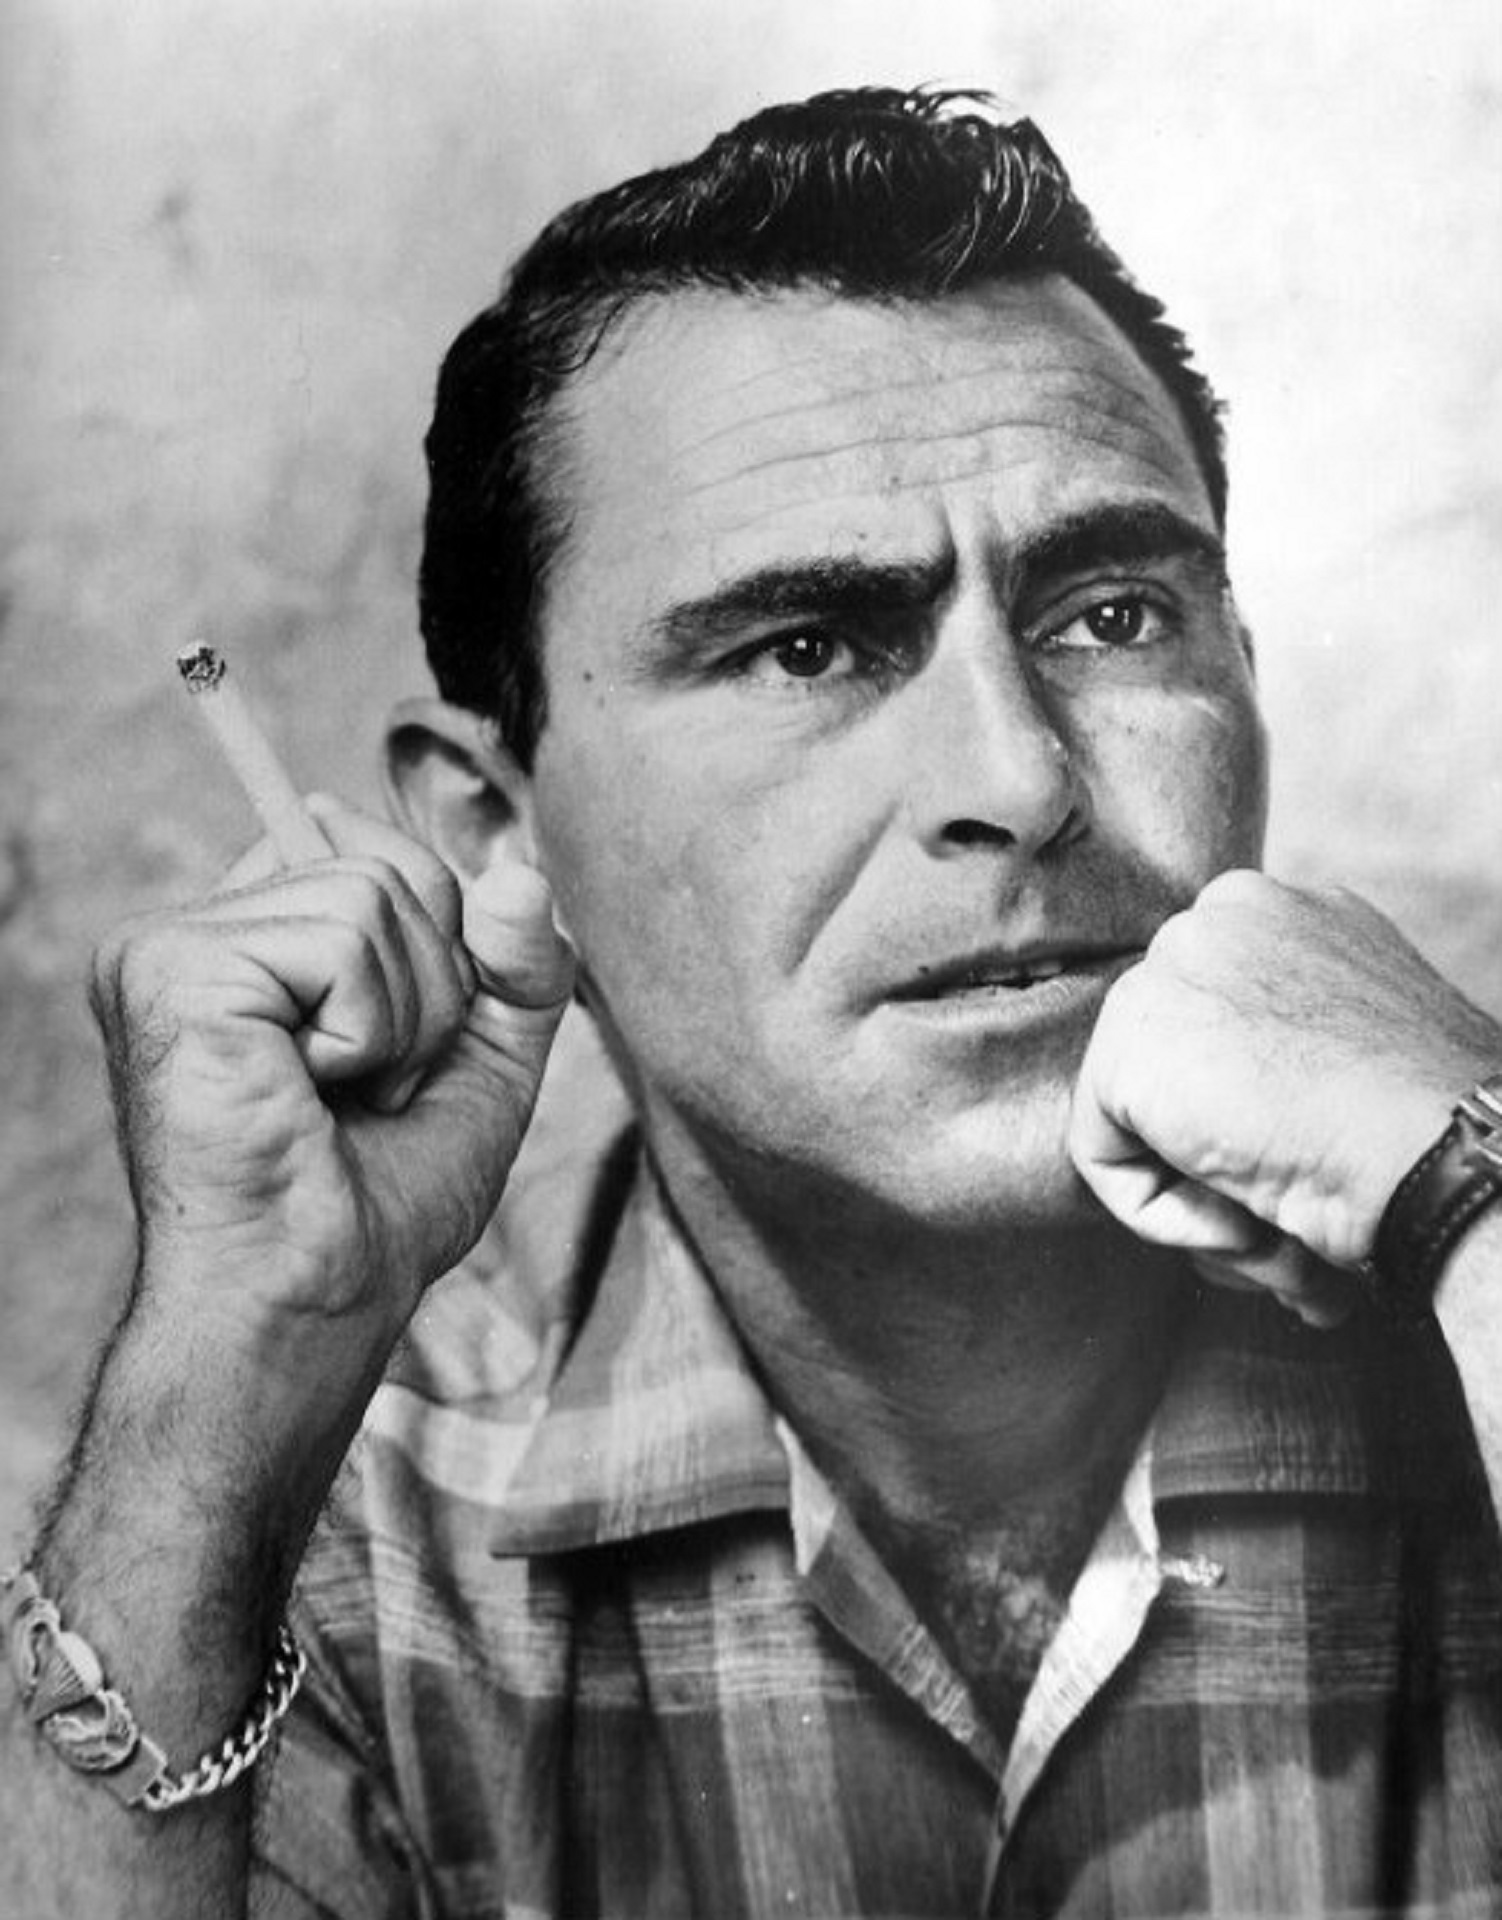
man, person, black and white, hollywood, portrait, television, tv, monochrome, rebel, gentleman, drawing, political, entertainment, science fiction, playwright, producer, monochrome photography, tv series, 50's, facial hair, screenwriter, 60's, rod serling, narrator, live dramas, the twilight zone